Abrest

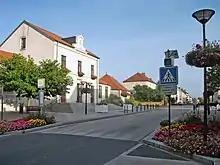
The Abrest Town Hall with its bus stop for Line D at the left and towards Saint-Yorre to the right in September 2013.

The town is traversed by the D906e (former D906) road which links Le Puy-en-Velay, Thiers, Puy-Guillaume, and Saint-Yorre to Vichy which is the main axis of movement. Historically this road was National Highway 106 from Nimes to Saint-Gérand-le-Puy. This route is heavily used by trucks, so could be described as a problematic area.